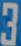
Number: 3